Stewart-Warner

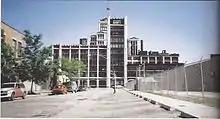
Vacant Stewart-Warner headquarters building in Chicago 1990

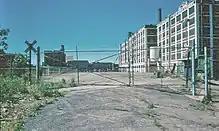
View of the back of the Stewart-Warner plant, looking south. To the left or east is the Chicago & North Western's Deering Yard. The track in the foreground going through the gate served Stewart-Warner. Today this area is all condos with a new street grid. 1990.

The company was founded as Stewart & Clark Company in 1905 by John K. Stewart. Their speedometers were used in the Ford Model T. In 1912 John Stewart joined with Edgar Bassick to make vehicle instruments and horns. Bassick owned Alemite Co. and Stewart had bought the Warner Instrument Company; thus the name was changed to the Stewart-Warner Corporation. The company started in Chicago and built a manufacturing plant on Diversey Parkway. The building kept expanding and finally covered one million square feet (93,000 m²) and six floors. At its peak S-W employed 6000 people at the Diversey complex. They also made radios and refrigerators, among other products, and produced the ubiquitous "zerk" grease fitting, named after its inventor, associated with the company. In the last years of the company's Chicago factory, it owned a number of aging six-spindle Brown & Sharpe and New Britain screw machines.